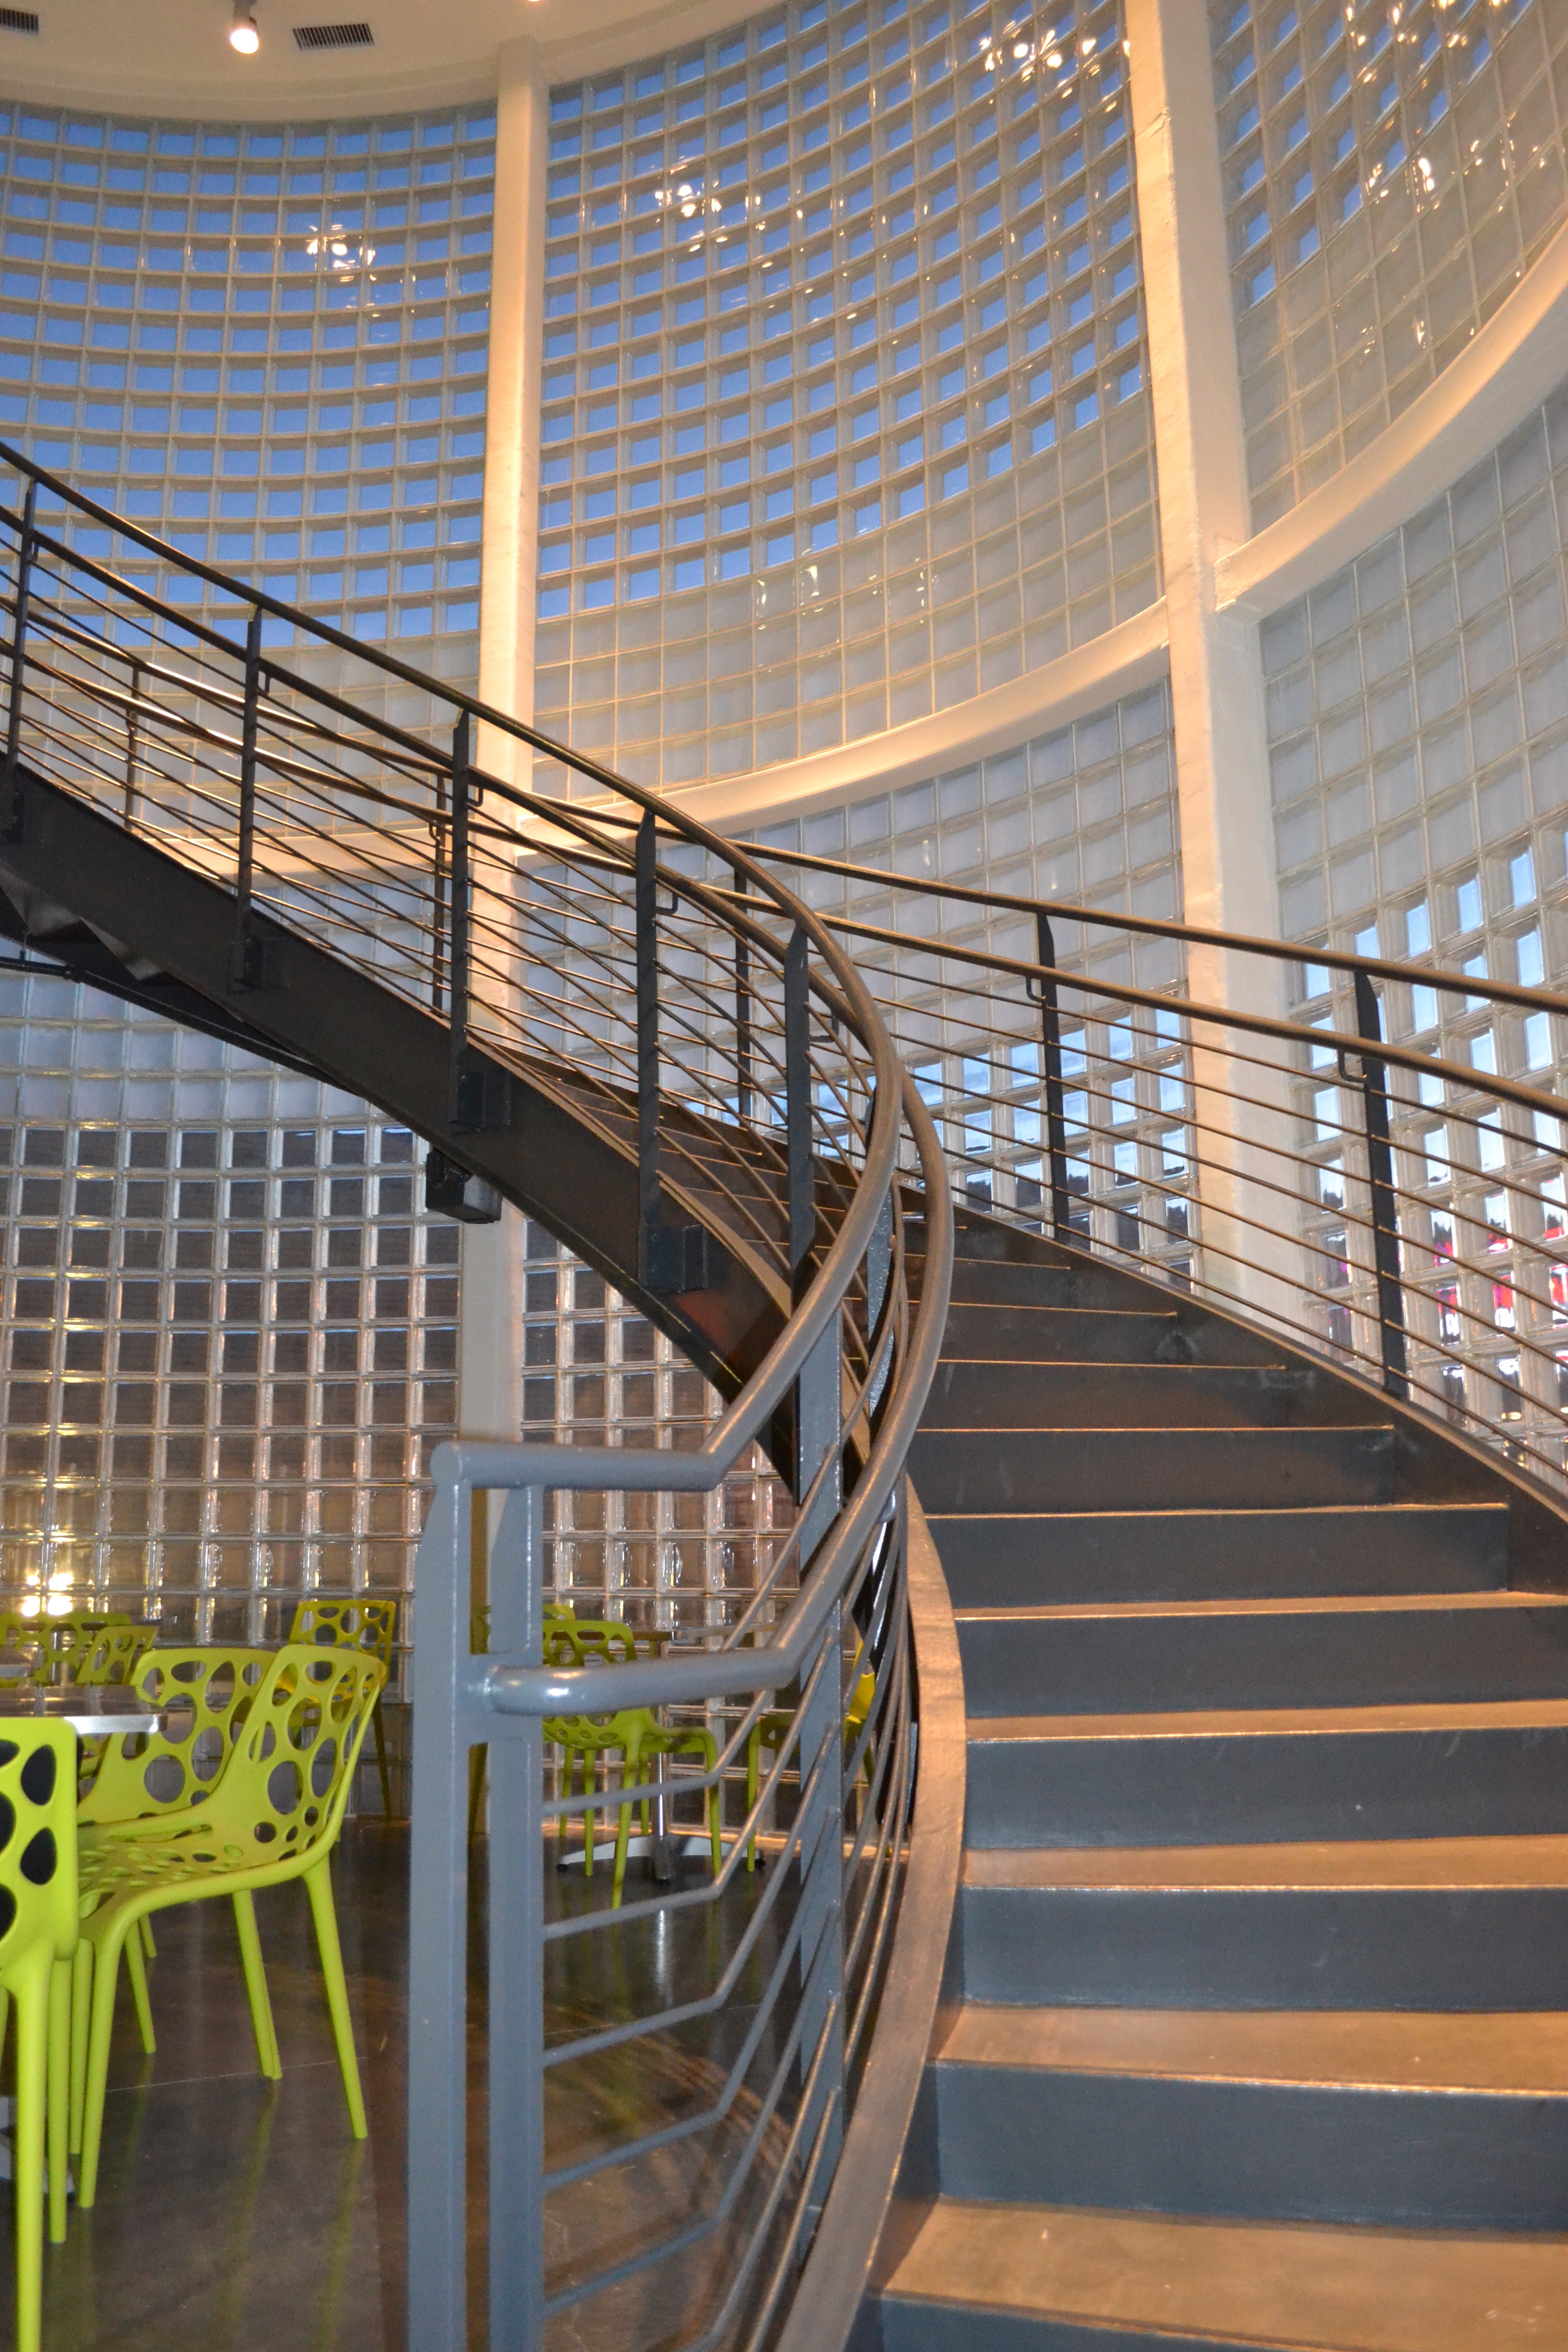
architecture, wood, interior, building, staircase, indoor, stairway, modern, interior design, handrail, design, stairs, symmetry, contemporary, window covering